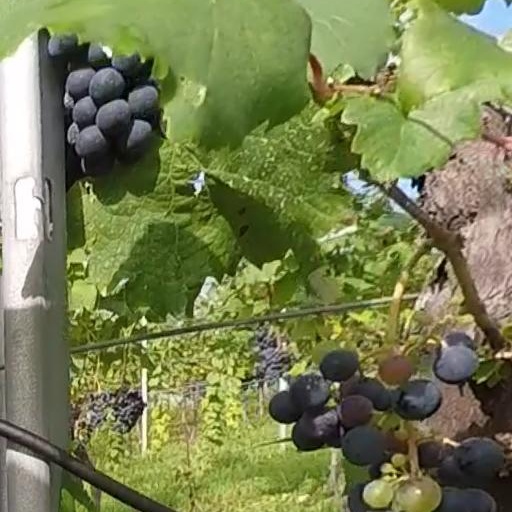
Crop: grape